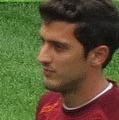
Age: 25